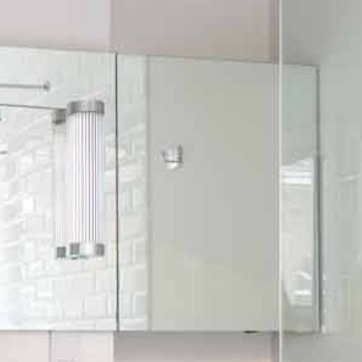
Material: mirror